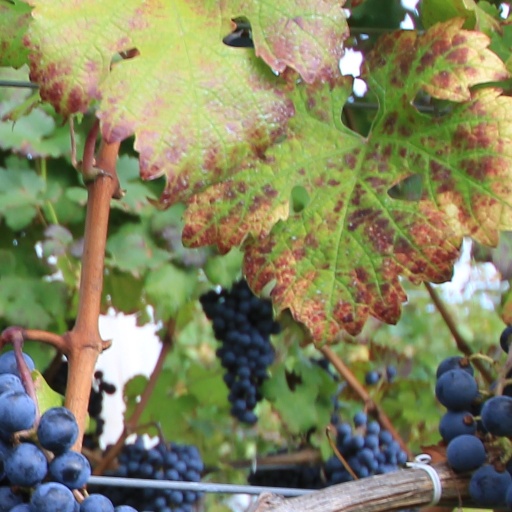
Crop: grape